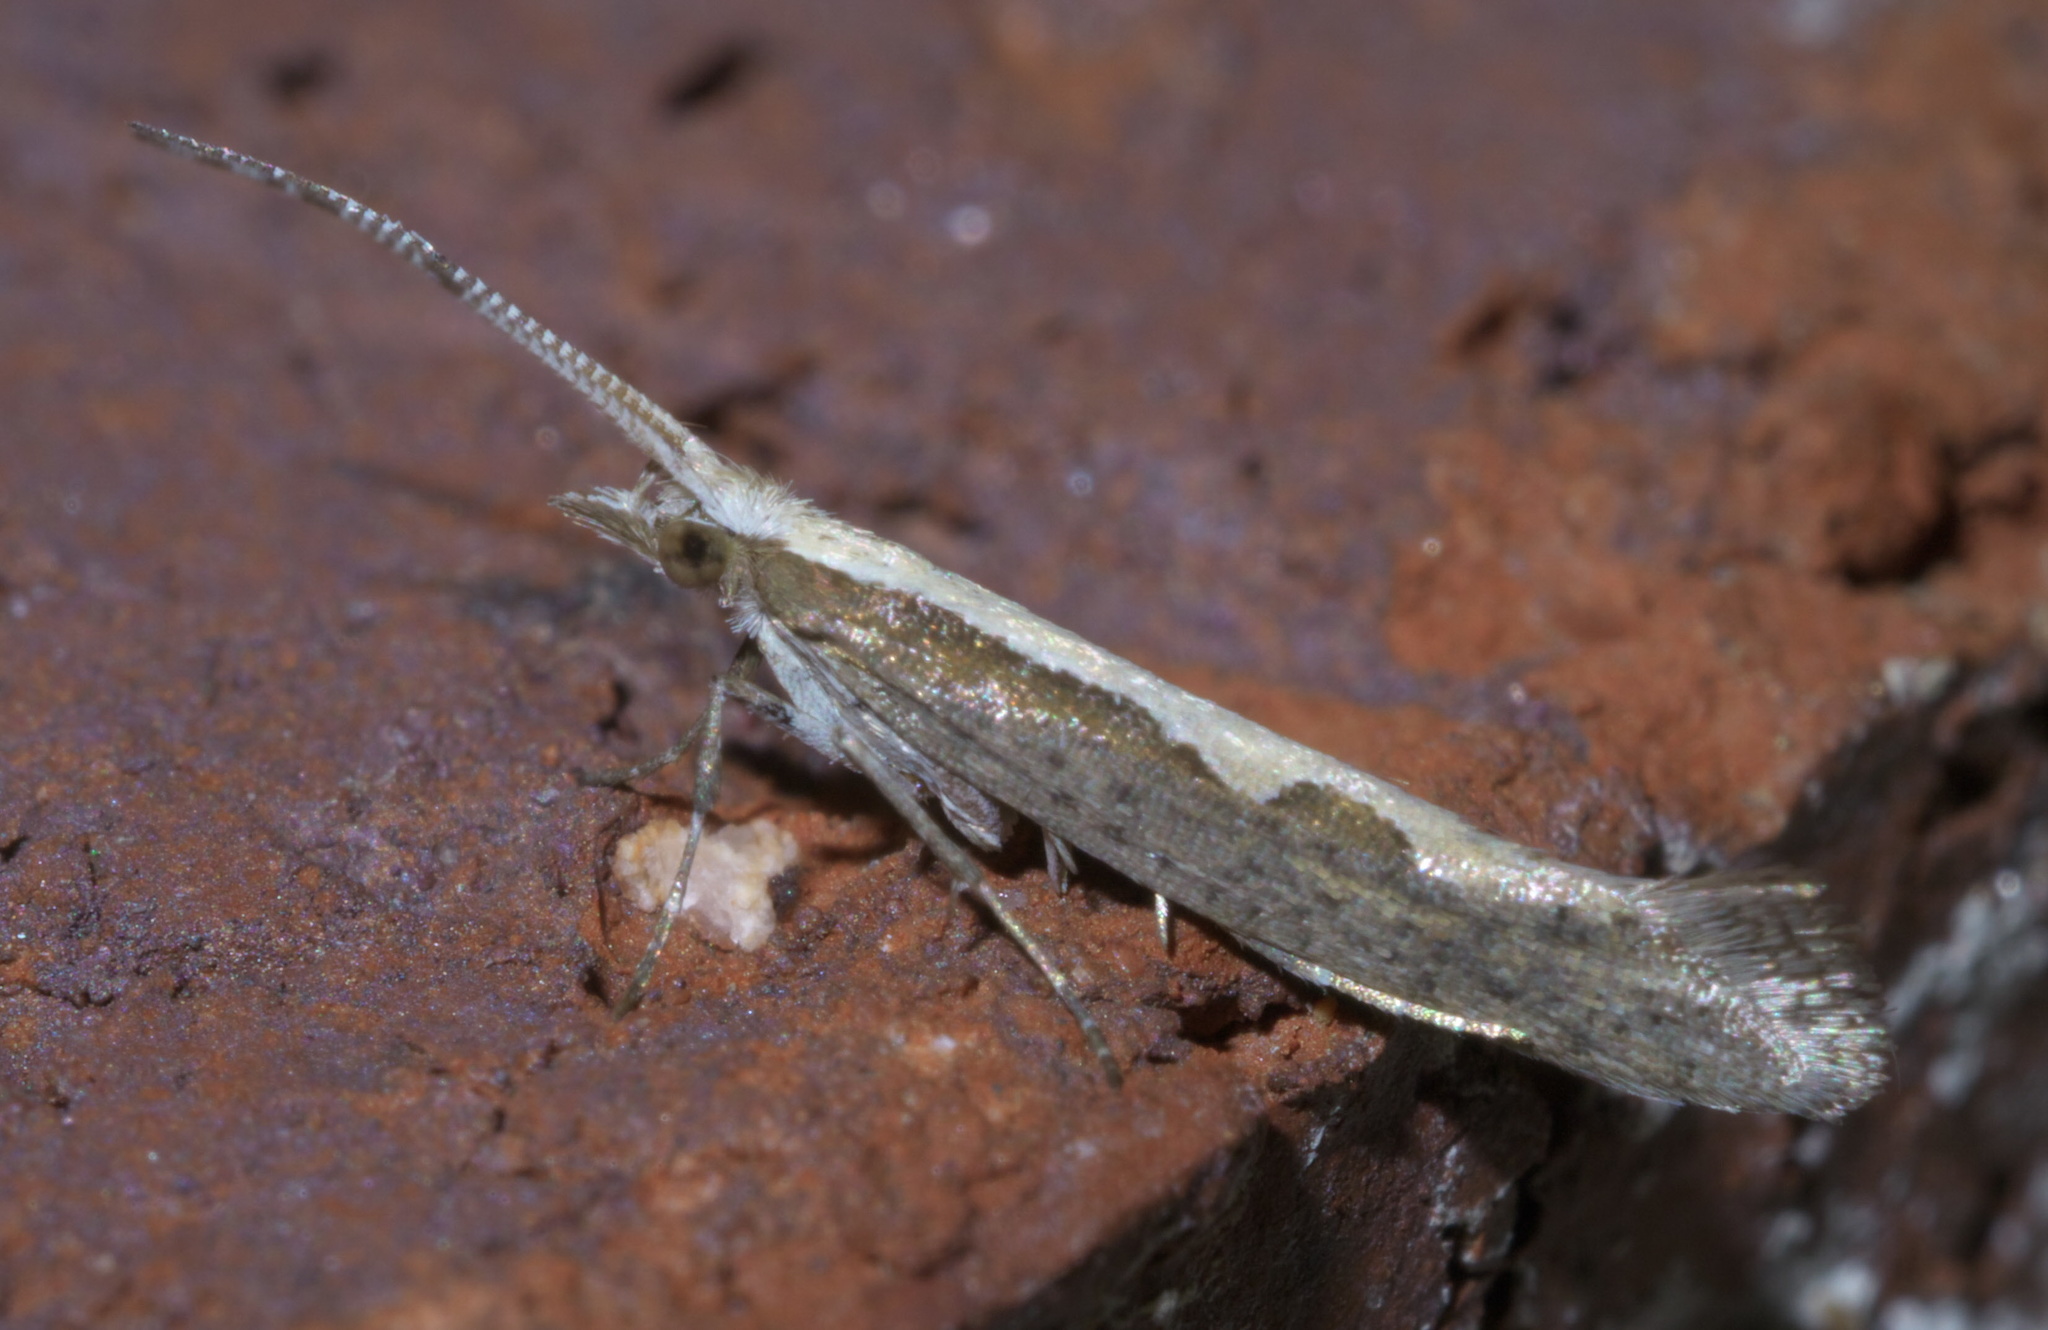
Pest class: diamondback_moth